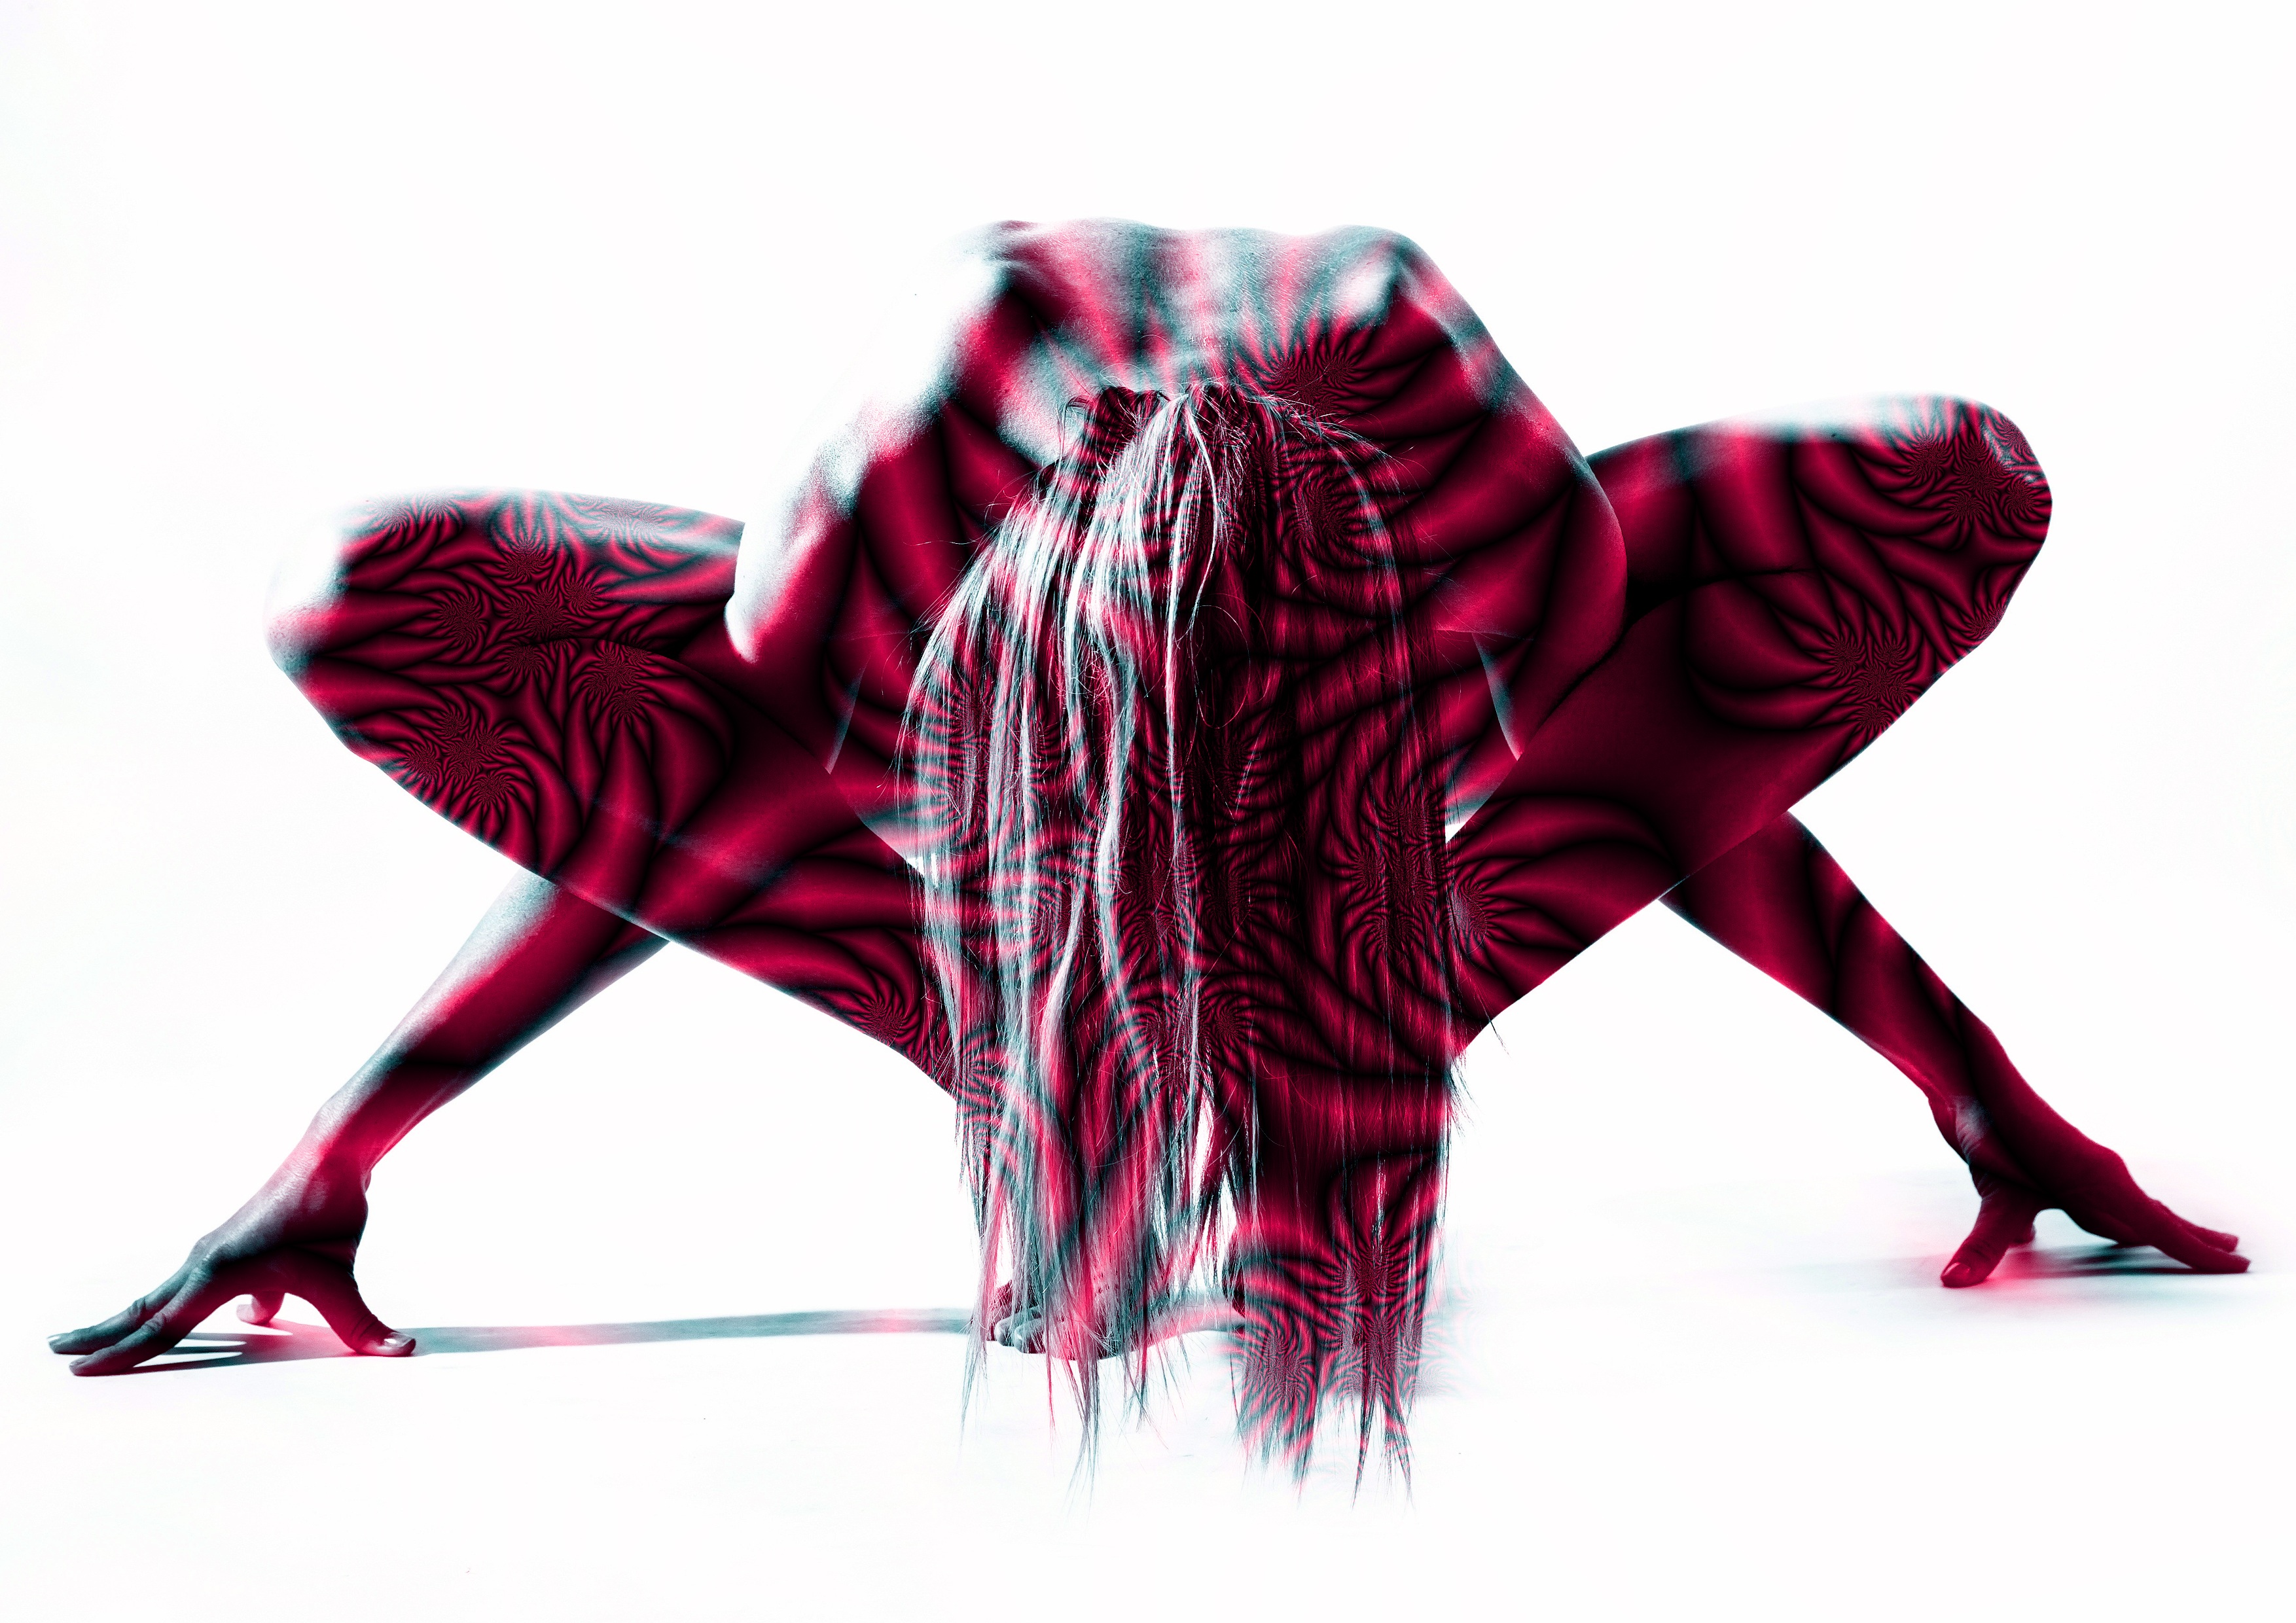
mobile, abstract, girl, woman, female, fitness, sporty, illustration, legs, stretch, stretching, yoga, pose, magenta, naked, body, elegance, poor, act, erotic, range of motion, body construction, horse like mammal